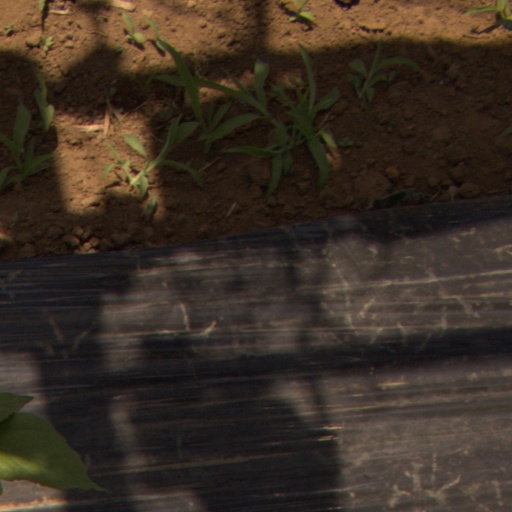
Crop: Jerusalem artichoke